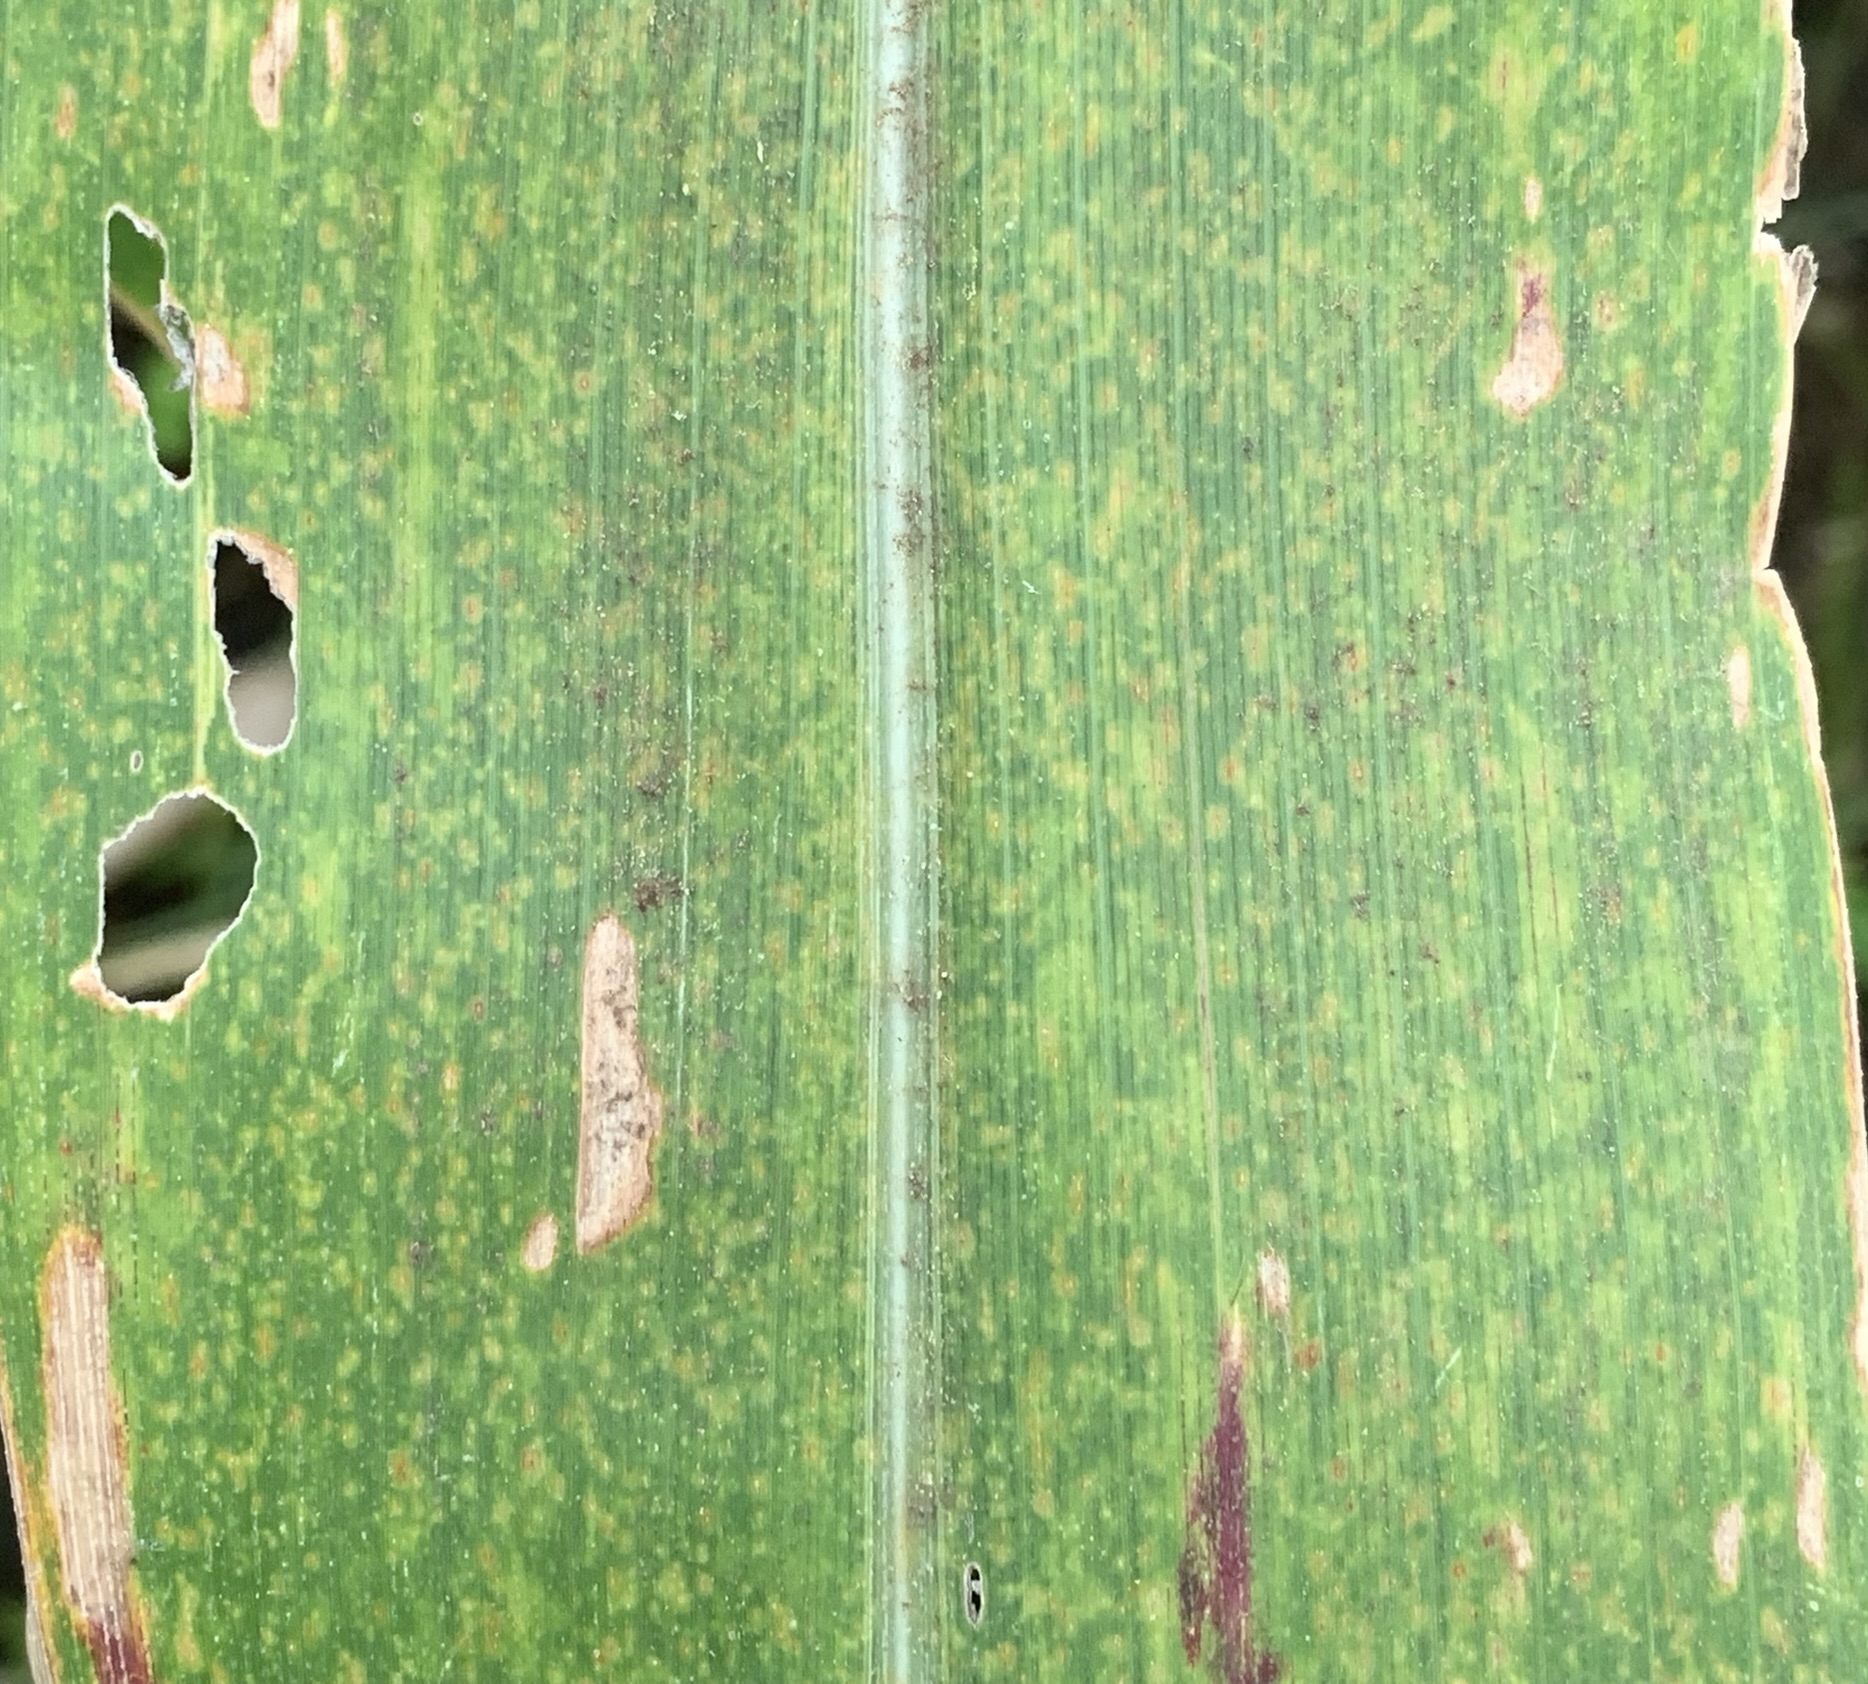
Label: MLN